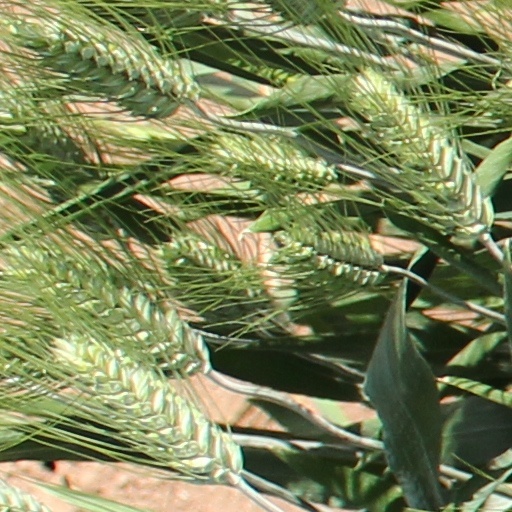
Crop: wheat